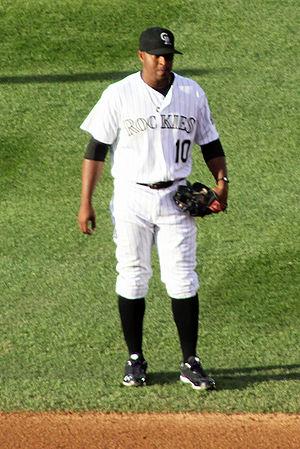
Christopher Lars Nelson est un joueur d'avant-champ au baseball qui évolue dans les Ligues majeures. Il est présentement sous contrat avec les Nationals de Washington.